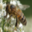
Label: bee